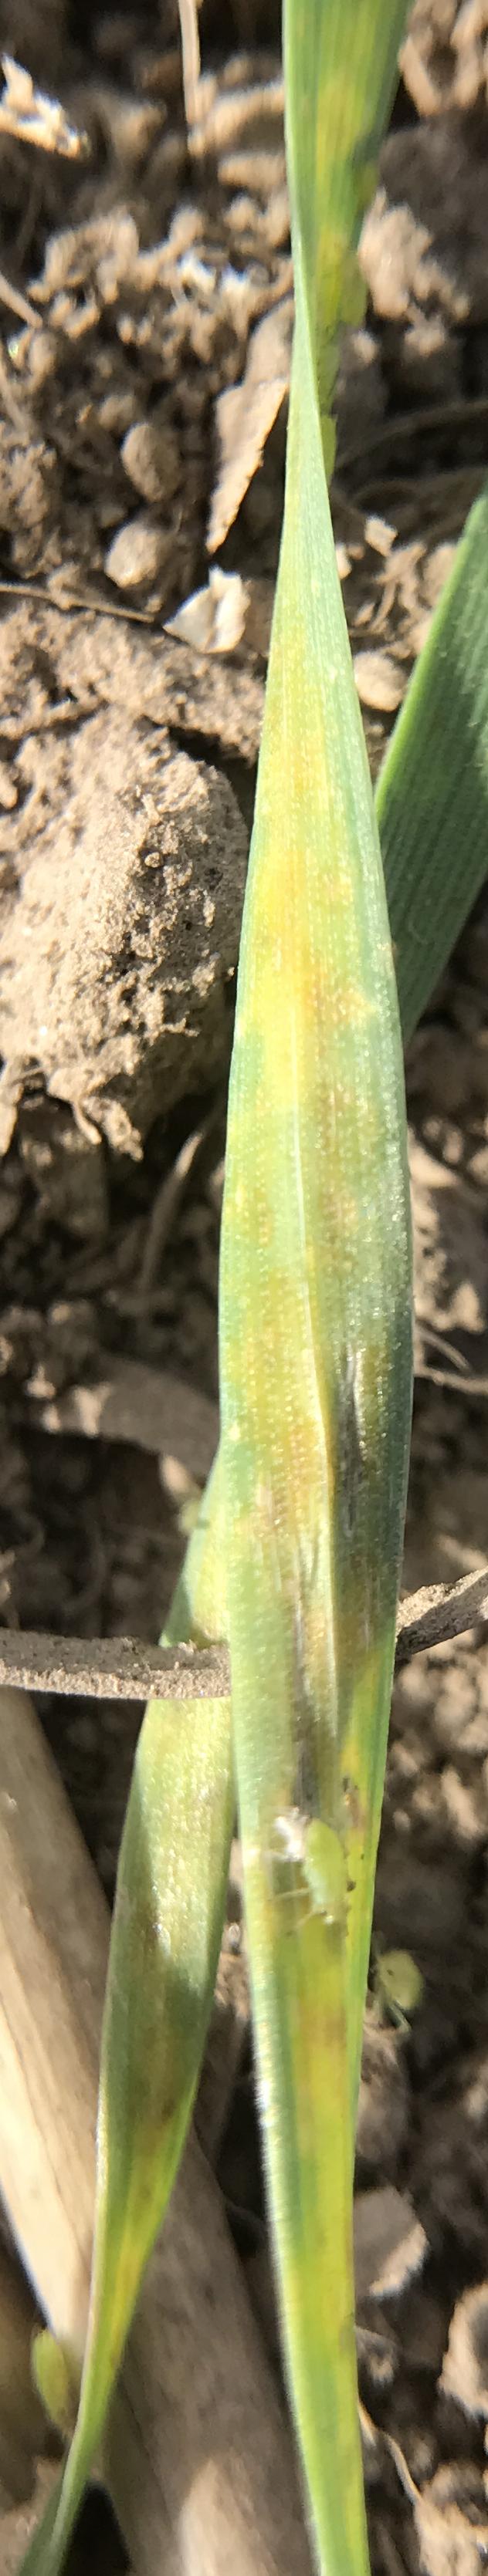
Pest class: cereal_grass_aphid